Zhuanyang Boulevard station

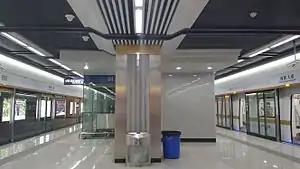

Zhuanyang Boulevard Station, is a southern terminus of Line 3 of Wuhan Metro. It entered revenue service on December 28, 2015. It is located in Hannan District (or Wuhan Economic-Technological Zone, WEDZ).